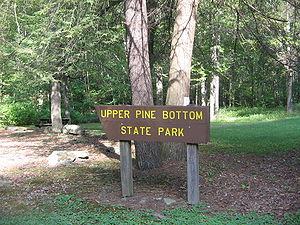
Le parc d'État de Upper Pine Bottom est un parc d'État de la Pennsylvanie, dans le comté de Lycoming, aux États-Unis.